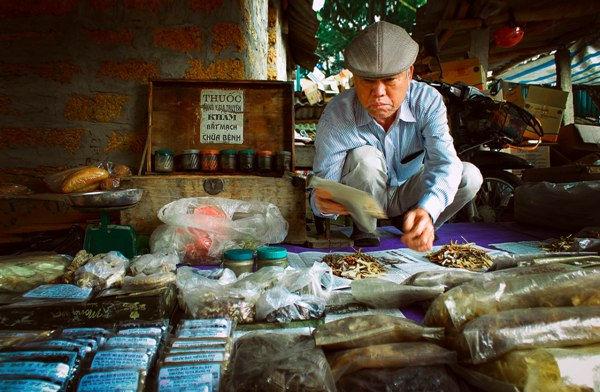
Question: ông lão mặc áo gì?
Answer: áo sơ mi